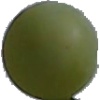
Label: Grape White 4